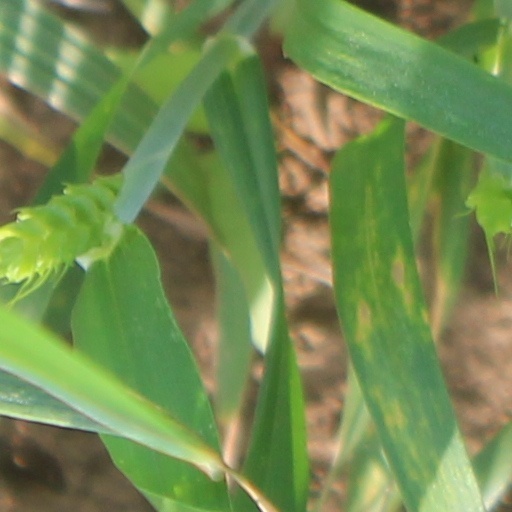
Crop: wheat